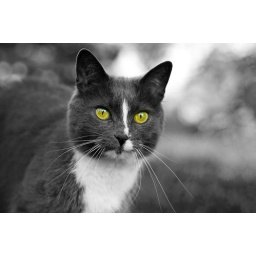
Rudy in black and white